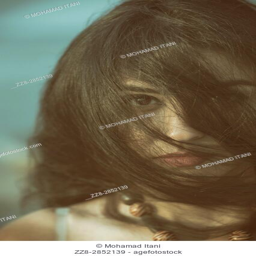
close up portrait of a sad young woman hair covering face .